Jan Bake

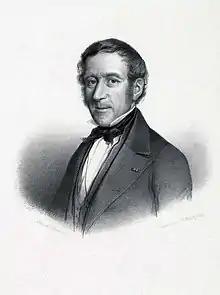
John Bake

Jan Bake (1 September 1787 – 26 March 1864) was a Dutch philologist and critic. He was born in Leiden, and from 1817 to 1854 he was professor of Greek and Roman literature at the university.